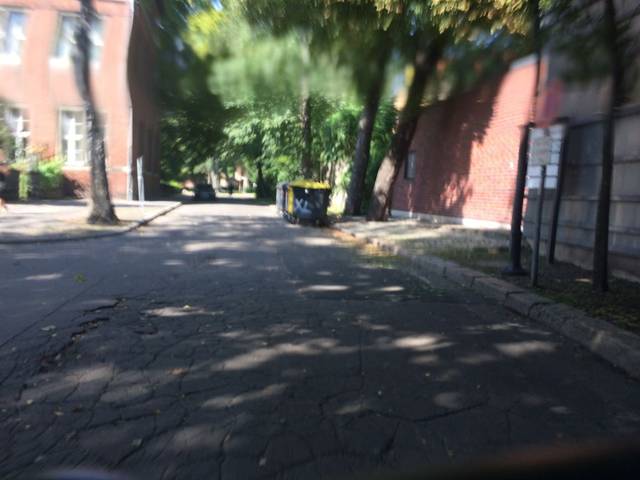
Region: Germany
Coordinates: 52.525, 13.385